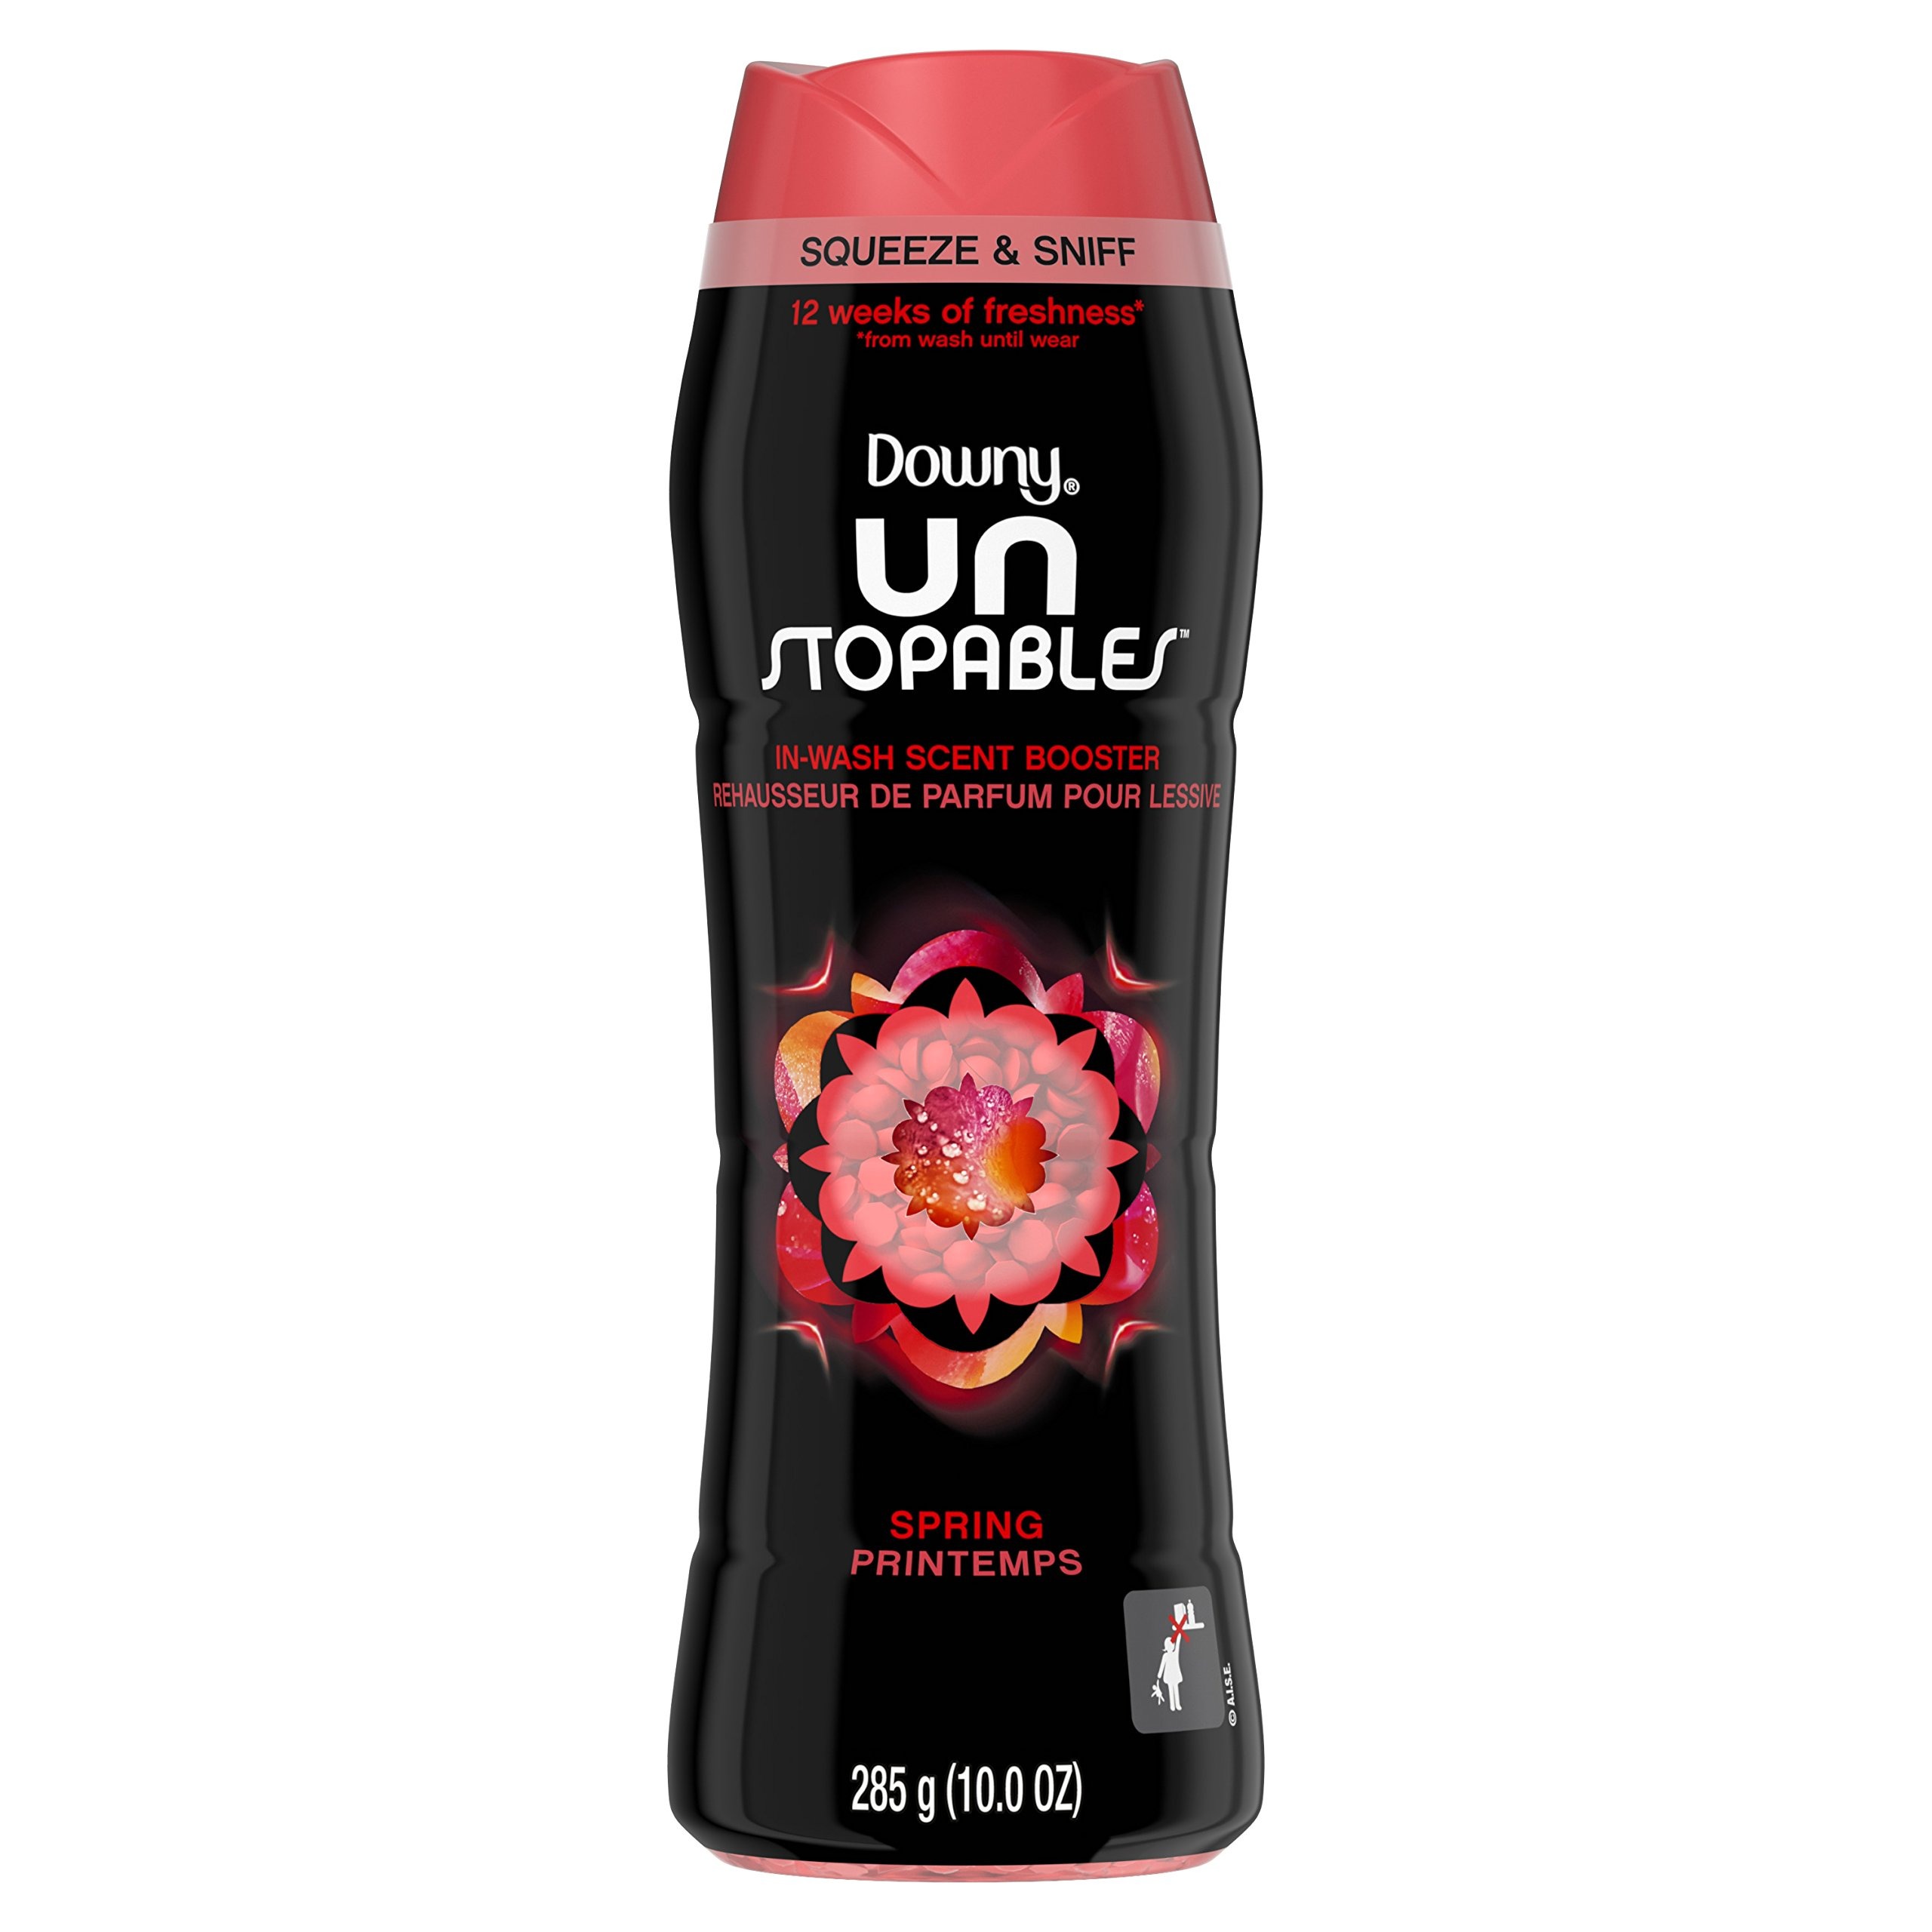
Item Name: Downy Unstopables In-Wash Scent Booster Beads, SPRING, 10 oz
Bullet Point 1: Downy Unstoppables In-Wash Scent Booster adds 12 weeks of freshness that elevates the everyday (freshness out of storage)
Bullet Point 2: Promenade the boardwalk with the April Fresh airiness of spring
Bullet Point 3: Downy Unstoppables In-Wash Scent Booster can be used on all colors and fabrics, and is safe to use in all washing machines.
Bullet Point 4: Available in a variety of paparazzi-attracting scents-Fresh, Shimmer, lush, spring, glow, dreams, and mist
Bullet Point 5: Toss as much as you like in the washer before clothes, detergent, and softener. Usable in HE and TL machines
Value: 10.0
Unit: Ounce

Price: 15.99